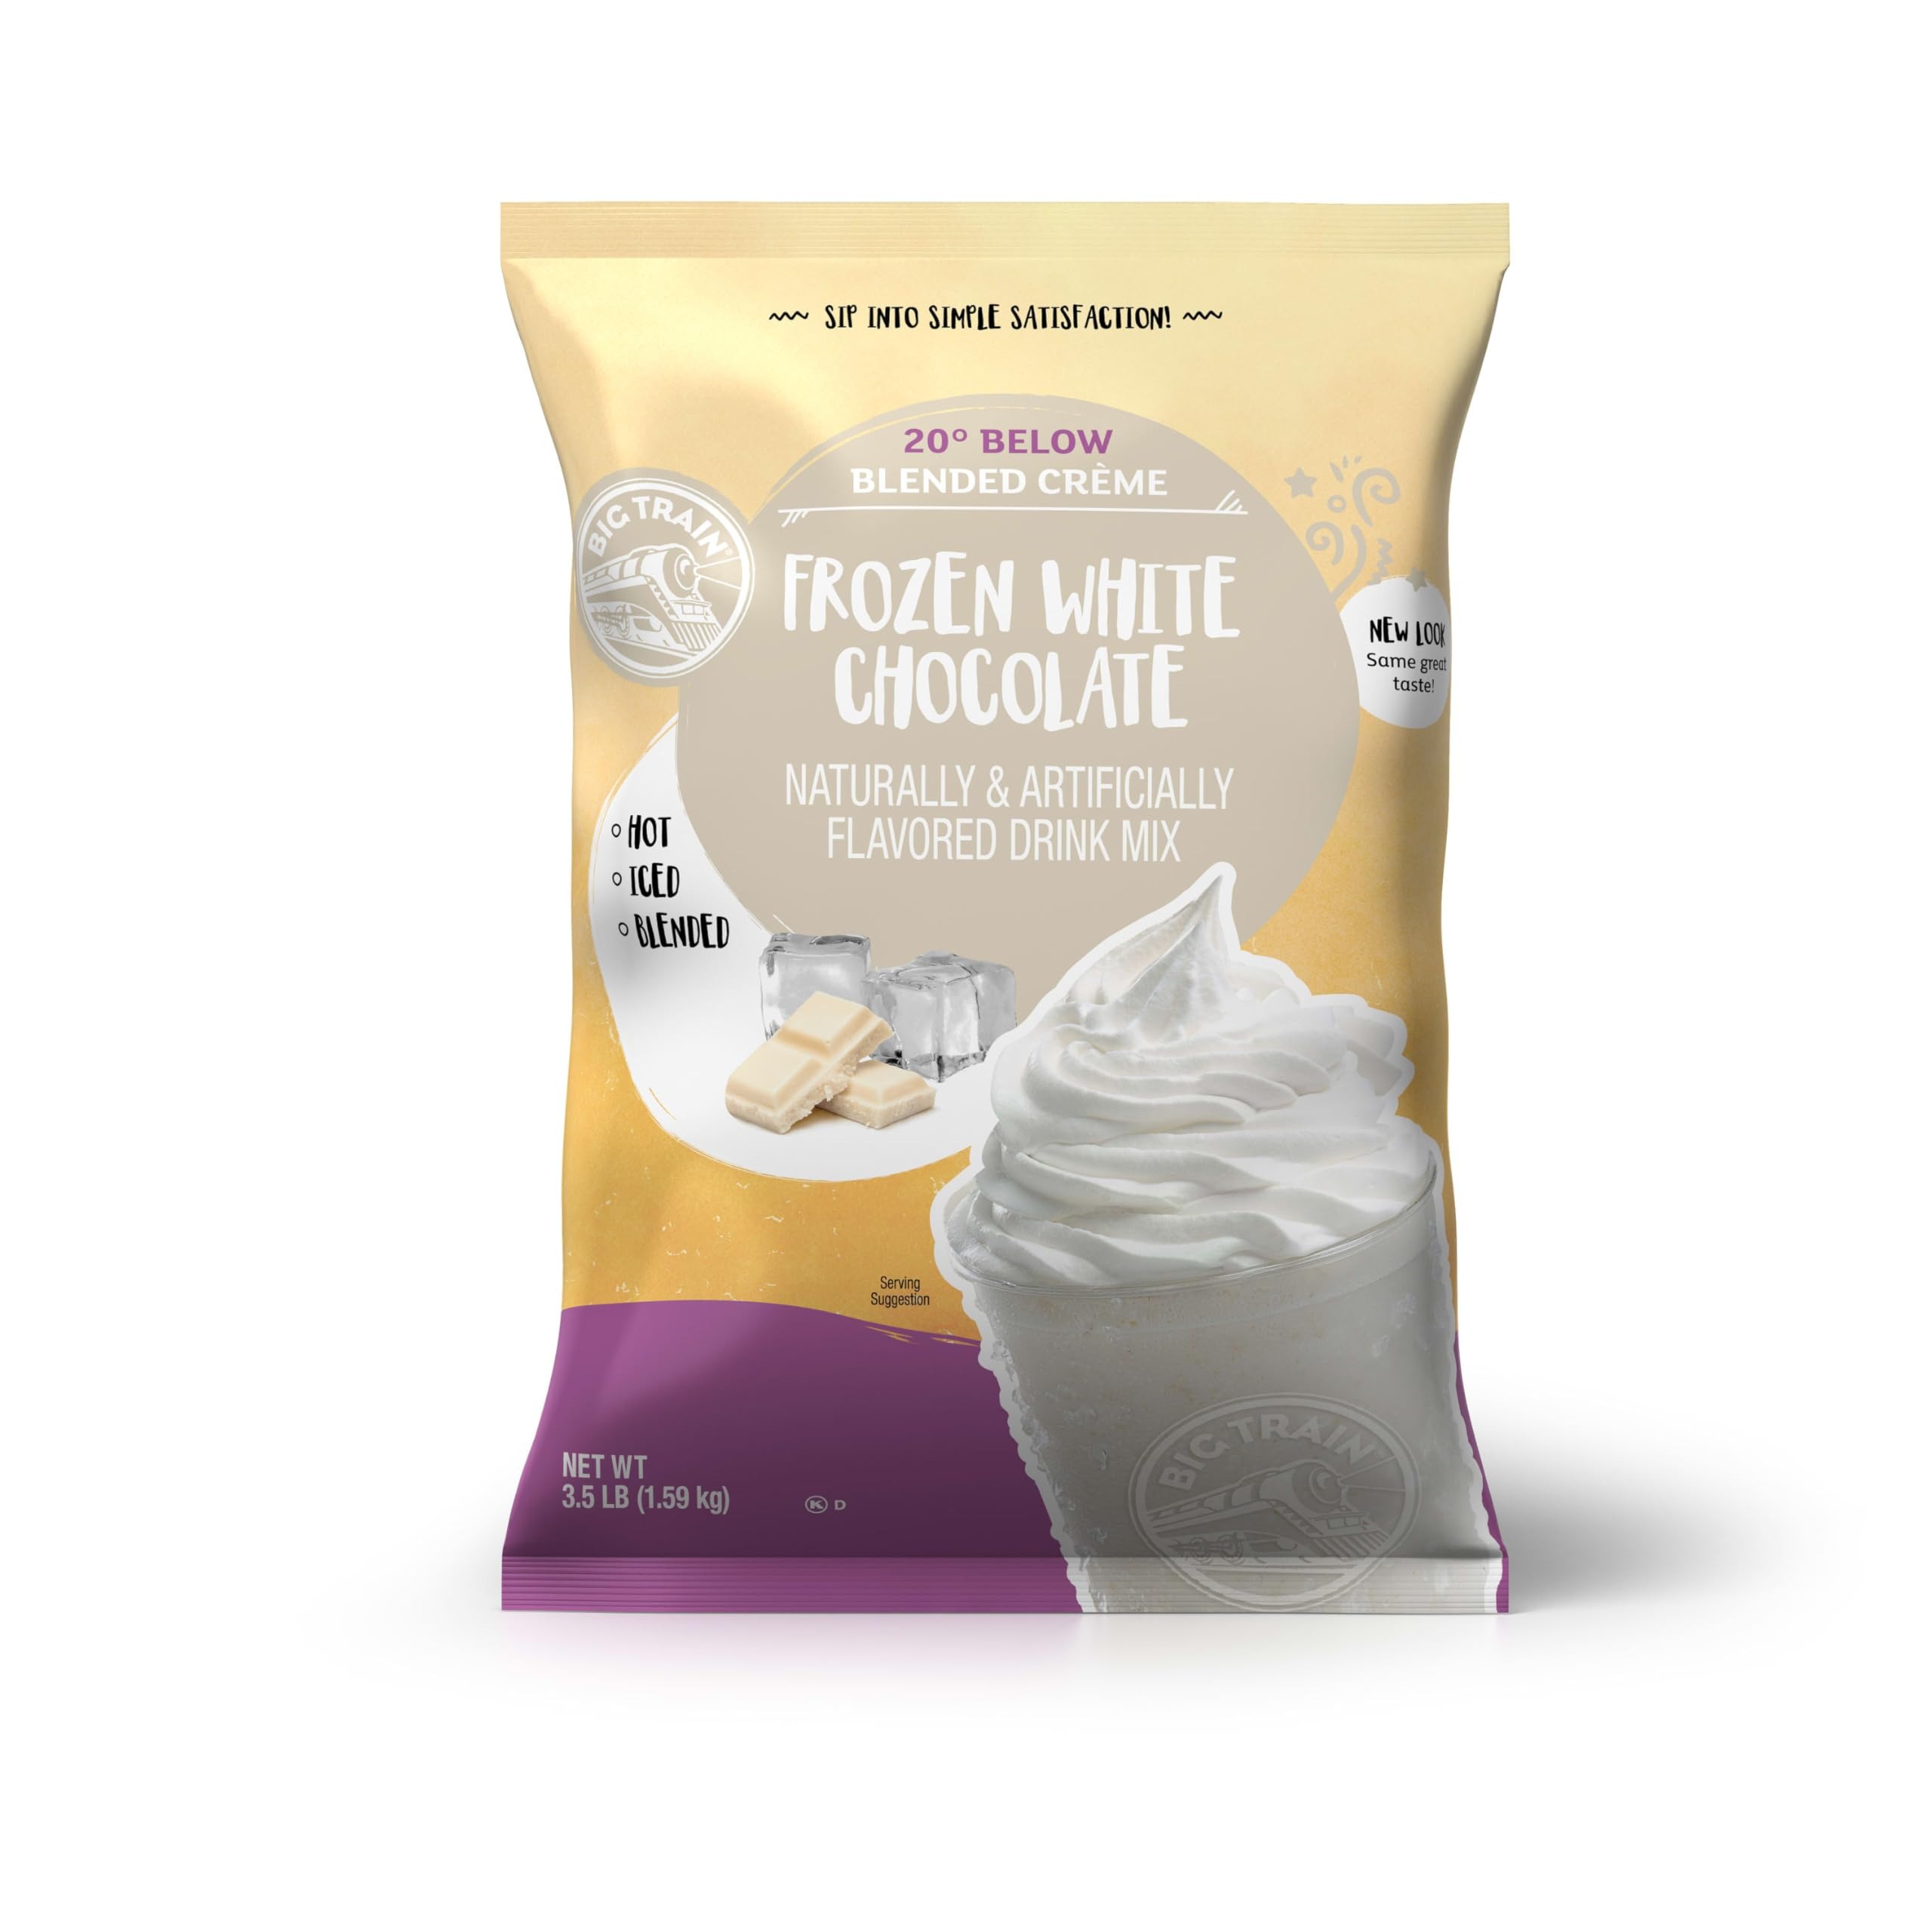
Item Name: Big Train 20 Below Frozen White Chocolate Beverage Mix, 3.5 Pound (Pack of 1)
Bullet Point 1: Big Train Blended Crème: A sweet, frozen white chocolate beverage you can mix up in an instant for a rich, creamy treat. Just add water! Drink hot, cold or blended with ice for a frozen frappe treat.
Bullet Point 2: Blended Frappe: 20 Below Frozen White Chocolate blended crème drink mixes bring the taste of delicious, coffeeshop-style frappes to your home or restaurant. Try our green tea, coconut, honeydew, mango or taro flavors!
Bullet Point 3: Wherever Beverages Are Served: Big Train Beverage mixes, blended frappes, & smoothie bases are ideal for use in home kitchens, office kitchens, cafés, coffeeshops, & restaurants.
Bullet Point 4: Blend, Pour, Serve: From our just-add-water chai, to our blended crème and coffee frappes, Big Train provides quick to prepare beverage solutions for home kitchens, coffee shops, & restaurants.
Bullet Point 5: Try Every Flavor: Try our Spiced or Vanilla Chai Tea Latte or Blended Ice Coffee in Java Chip & Caramel & more. We also have Blended Crème Frappes like Cookies & Cream(caffeine-free!).
Value: 56.0
Unit: Ounce

Price: 24.49